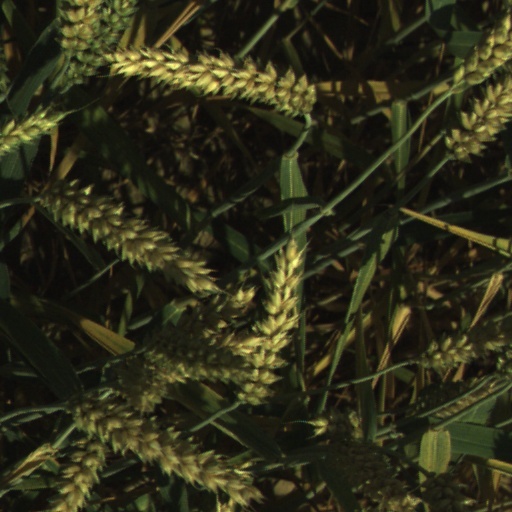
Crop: wheat